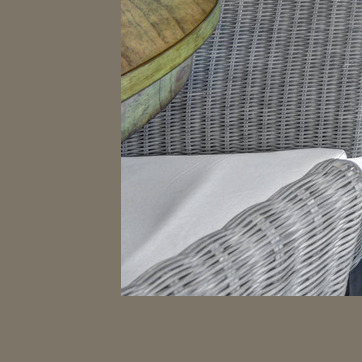
Material: fabric